Abbey

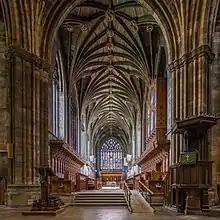
Interior facing east, Paisley Abbey

Many of today's cathedrals in England were originally Benedictine monasteries. These included Canterbury, Chester, Durham, Ely, Gloucester, Norwich, Peterborough, Rochester, Winchester, and Worcester. Shrewsbury Abbey in Shropshire was founded as a Benedictine monastery by the Normans in 1083.